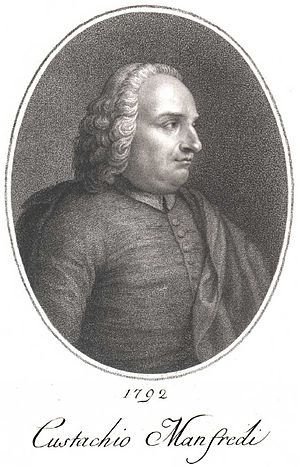
Eustachio Manfredi
Eustachio Manfredi var en italiensk matematiker og digter.